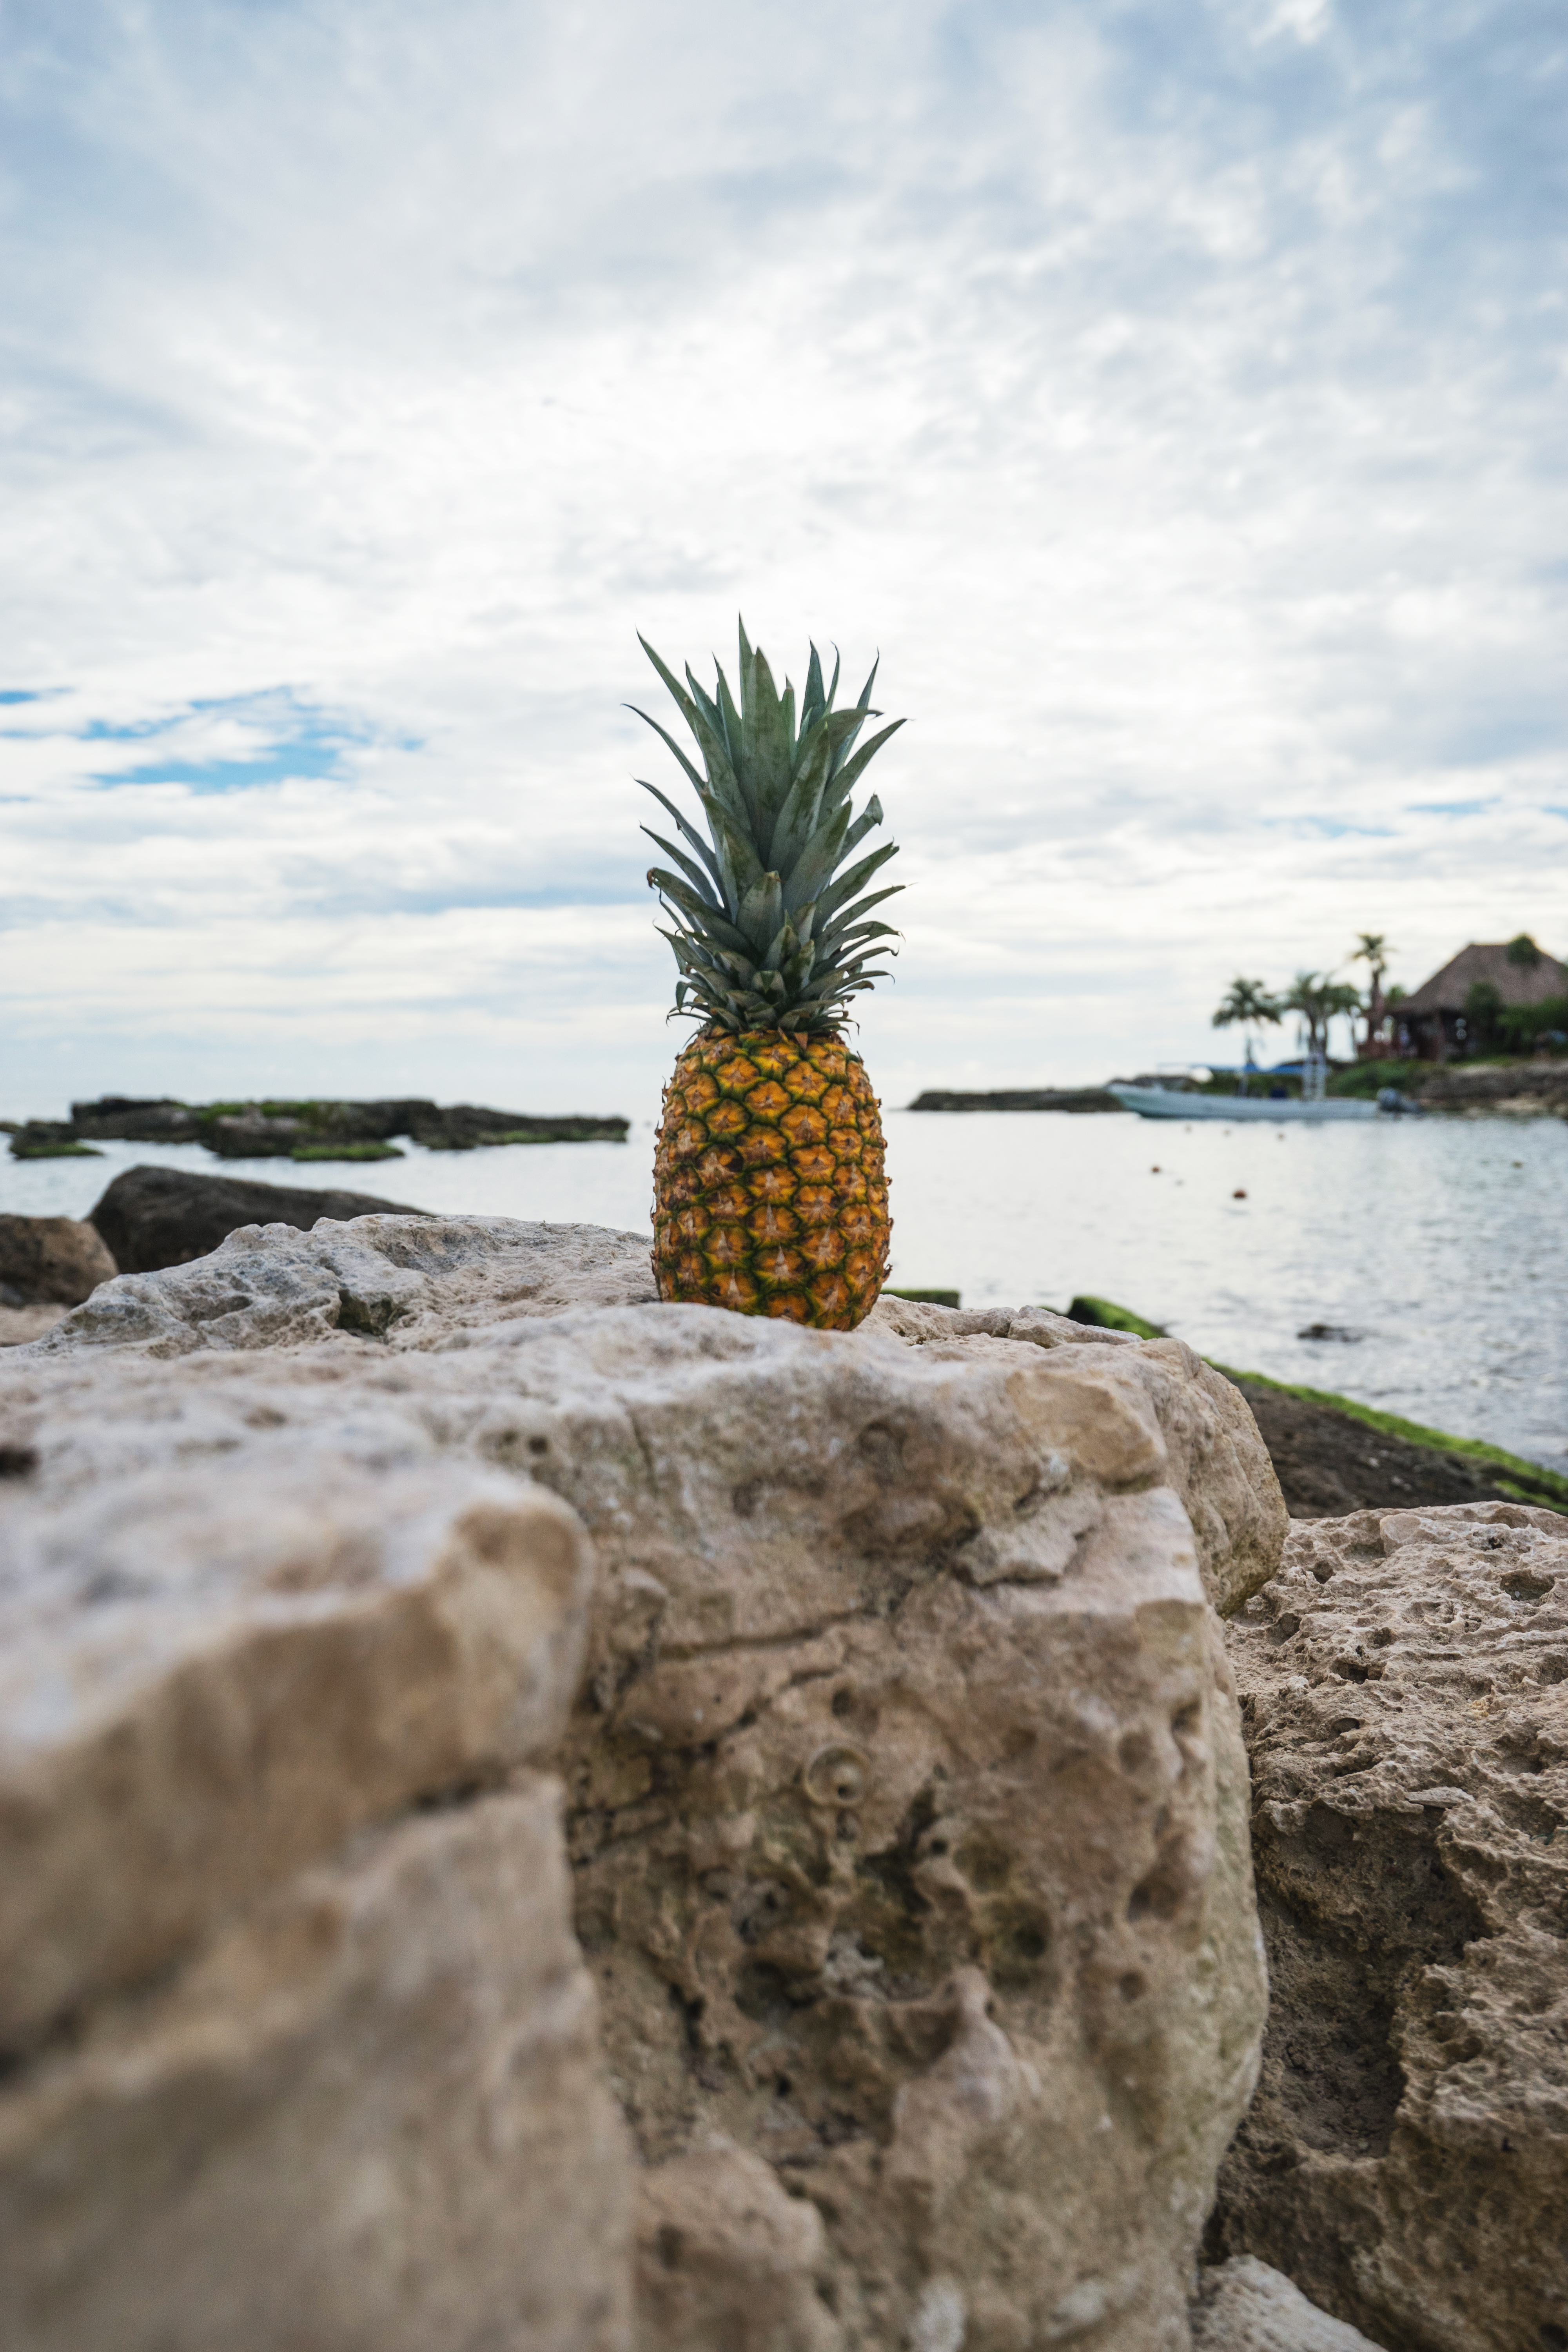
beach, landscape, sea, coast, tree, water, nature, sand, rock, ocean, plant, fruit, shore, lake, seashore, terrain, flora, material, pineapple, body of water, tropical fruit, rocks, arecales, palm family